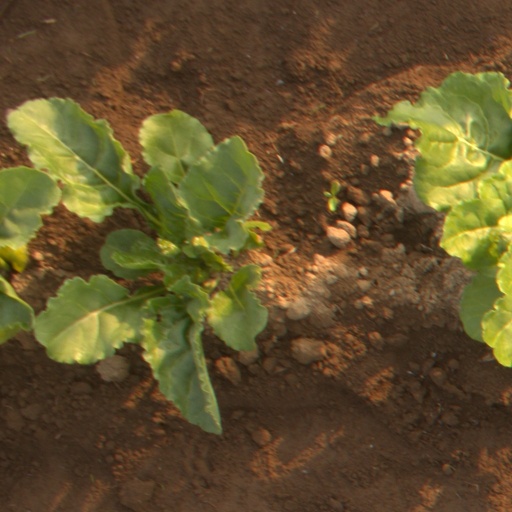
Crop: sugar beet